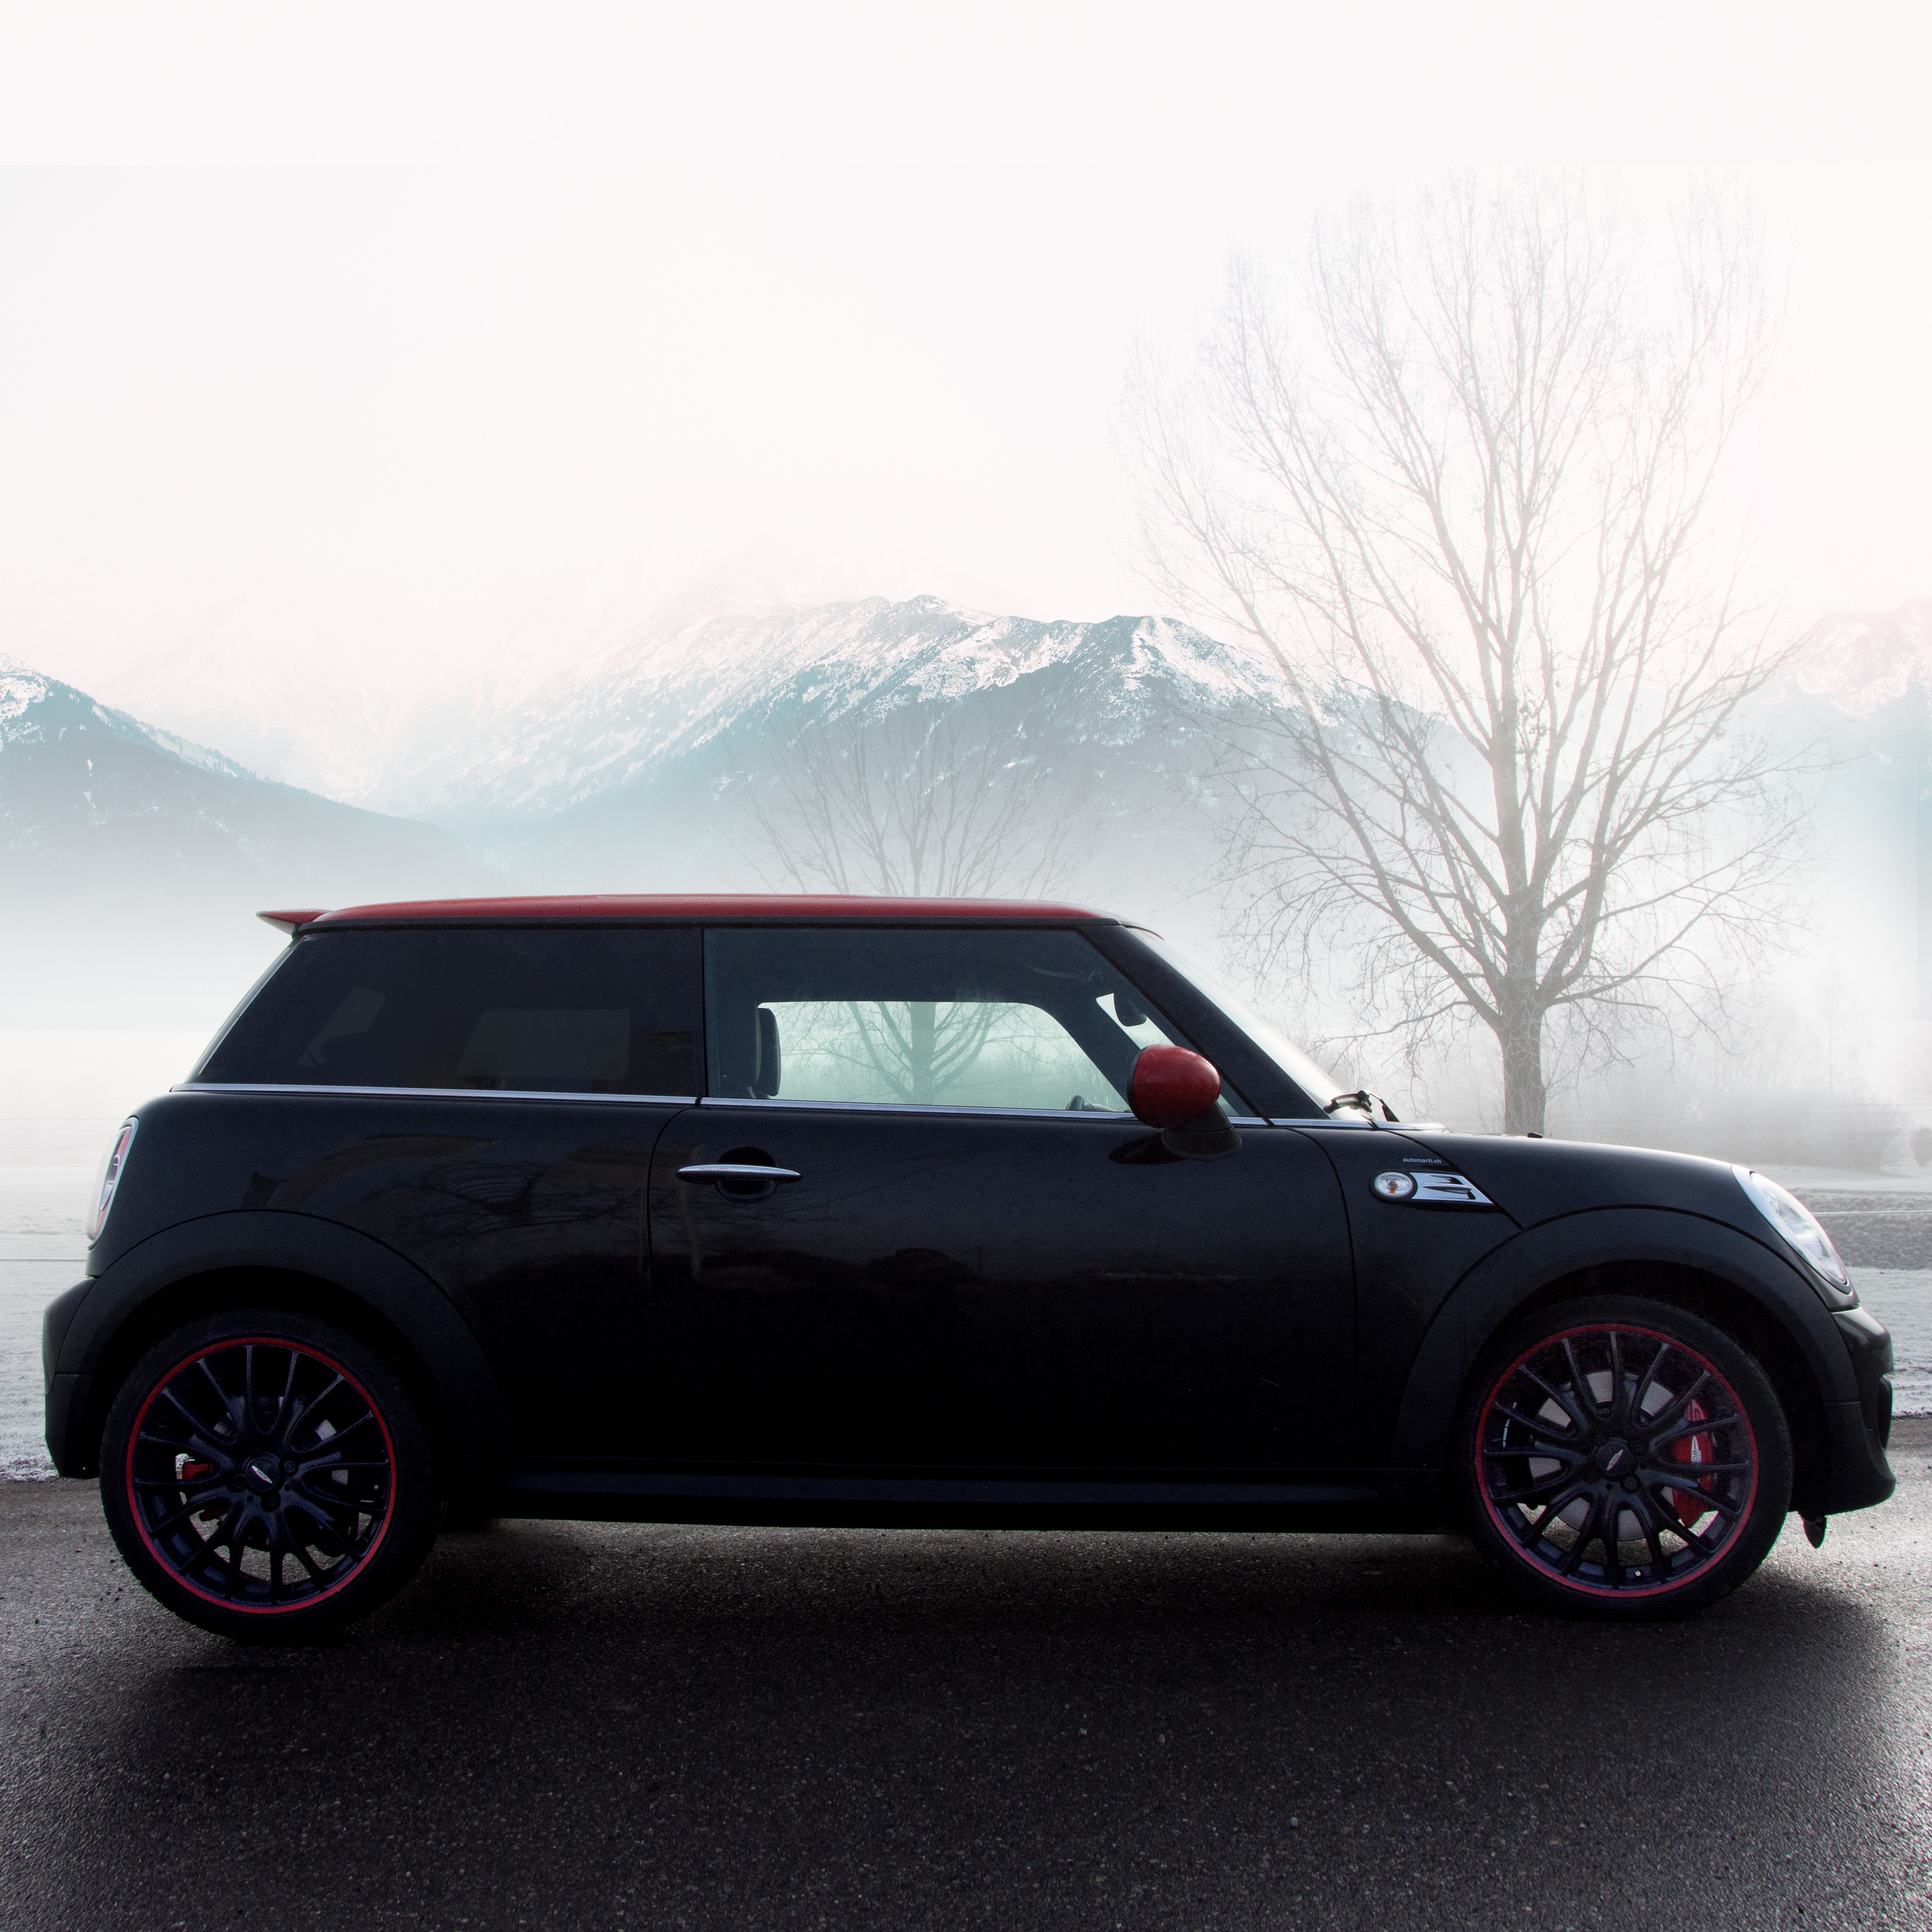
car, wheel, vehicle, mini cooper, rim, mini, land vehicle, automobile make, automotive exterior, compact car, automotive design, luxury vehicle, family car, subcompact car, compact sport utility vehicle, mini e